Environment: real
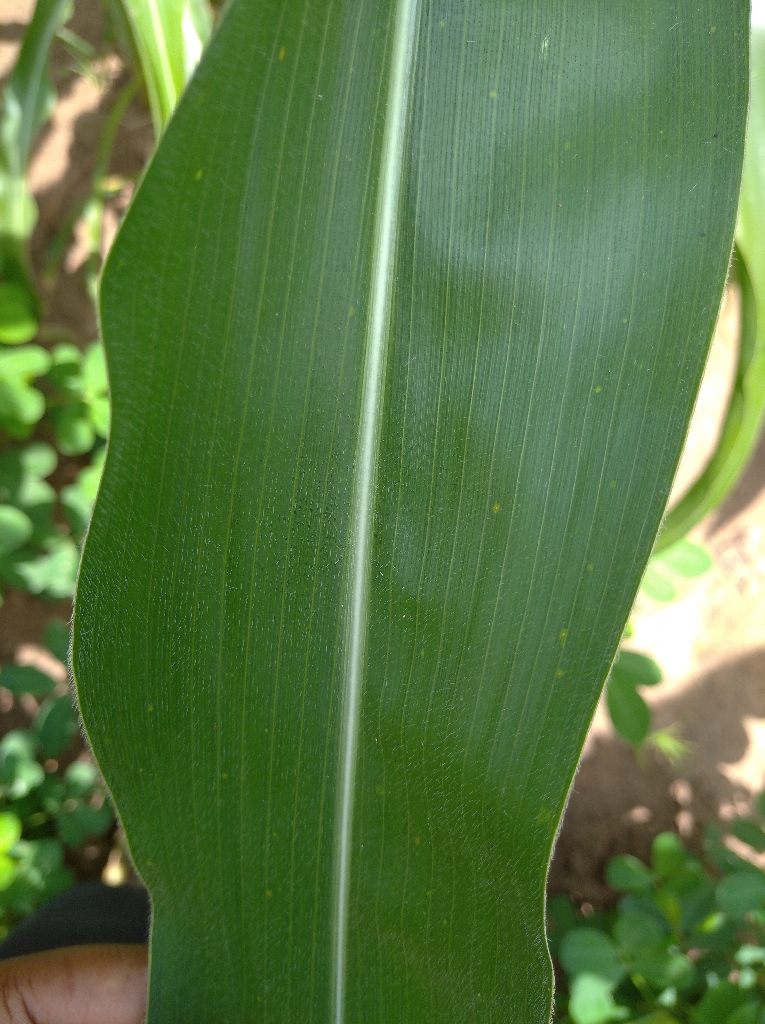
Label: healthy